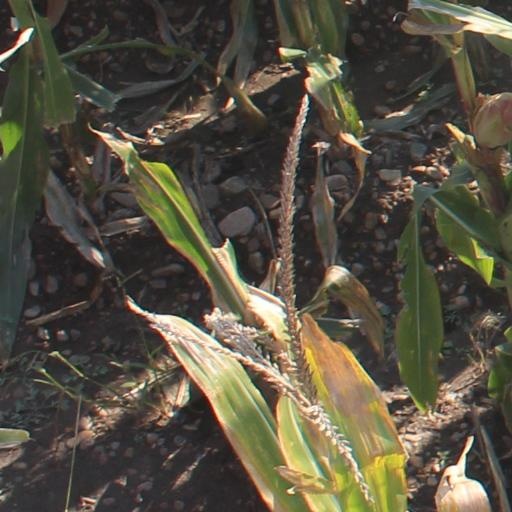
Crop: maize; corn